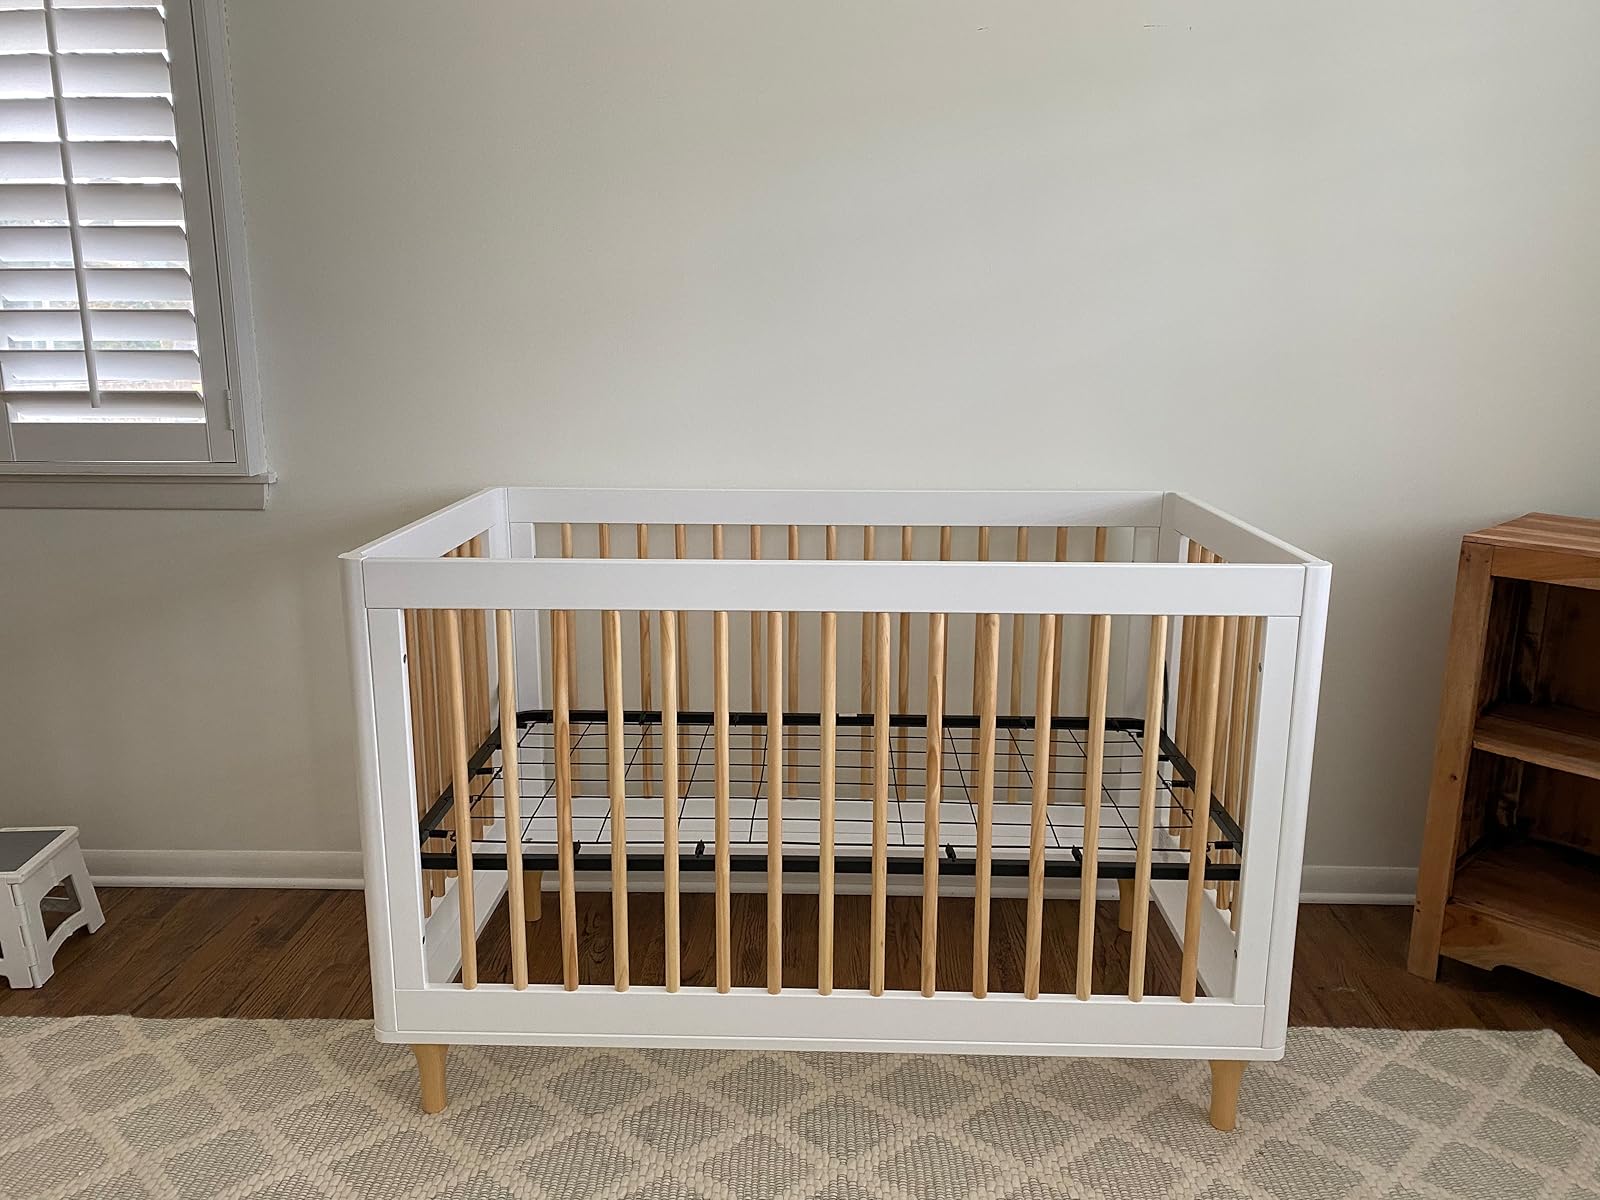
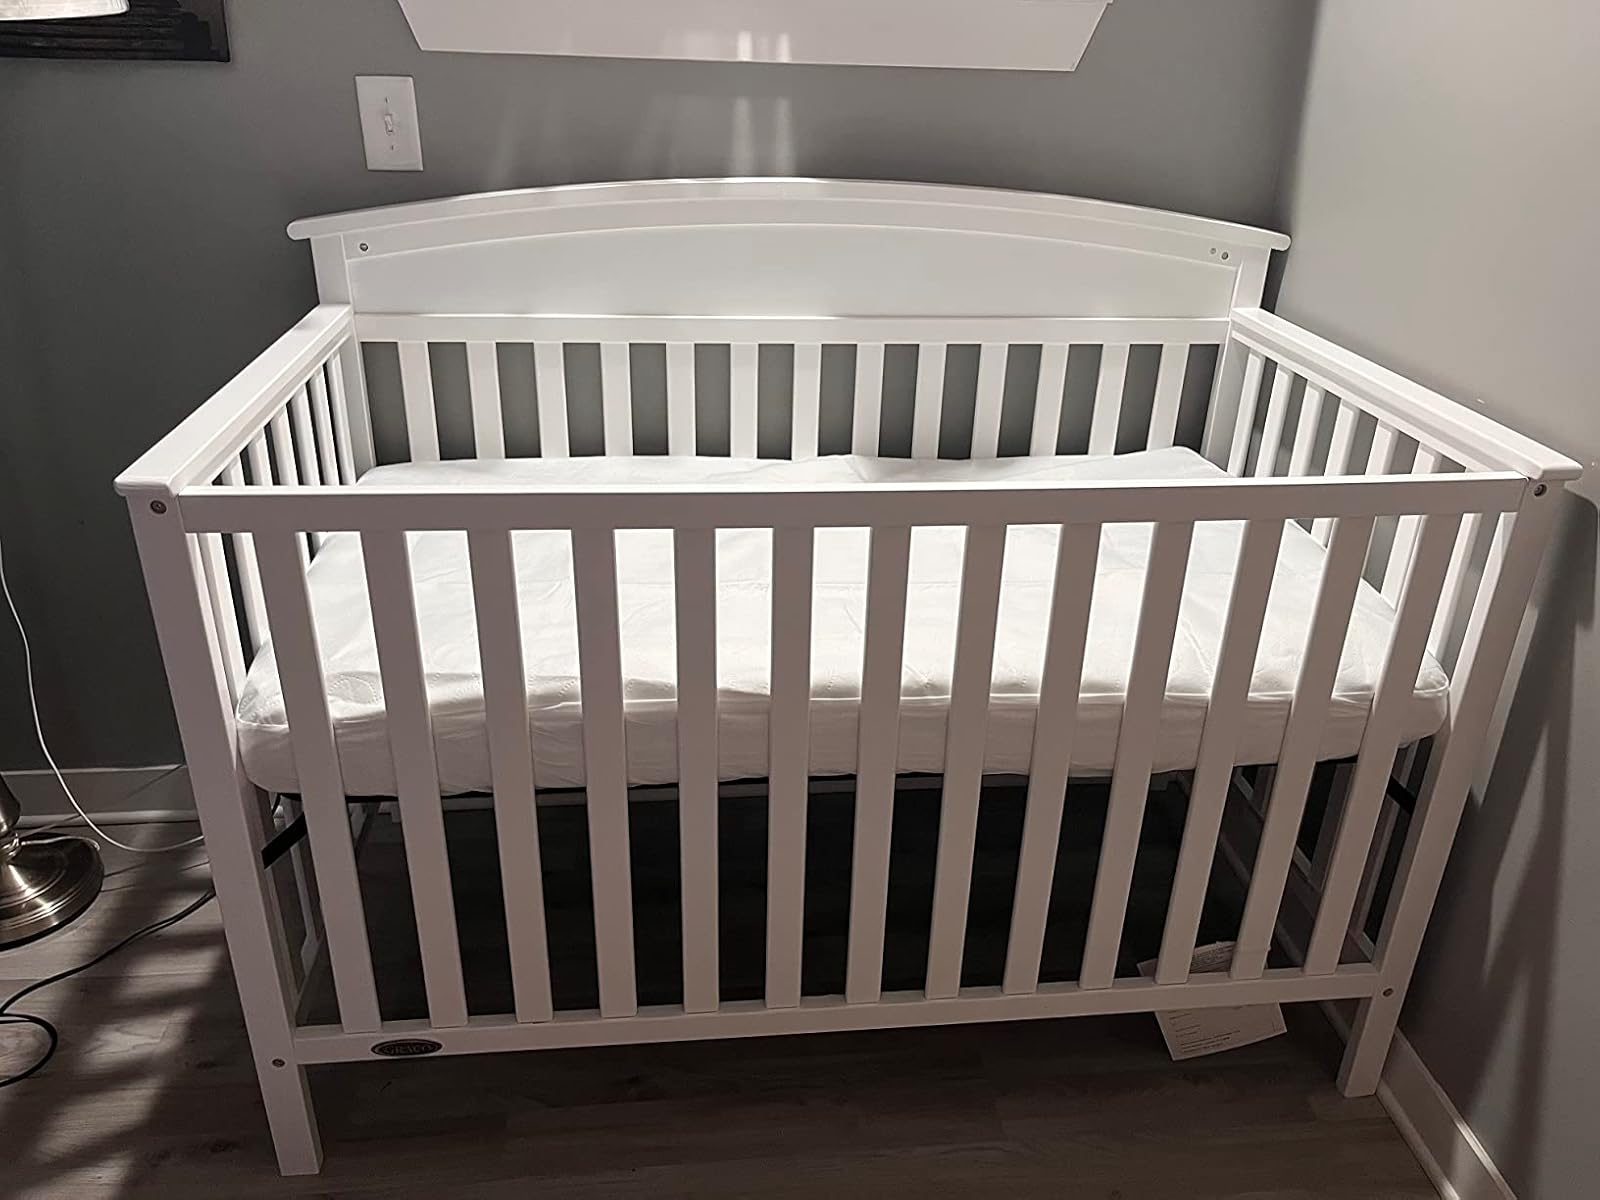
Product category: products_crib
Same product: no